Hemoglobin Hopkins-2

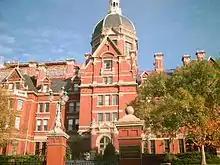
Johns Hopkins Hospital in Baltimore, Maryland

Hematologic studies were prominent at Johns Hopkins Hospital prior to the discovery of the hemoglobin Hopkins-2 variant. After observing the cells under a microscope, Sir William Osler connected the concept of dysfunctional platelets to the development of ulcerative endocarditis and thrombosis. Osler's initial observations of platelets catalyzed the study of blood and hematology at Hopkins and in other research environments. Platelets were discovered independently by Max Schultze in 1865 and G. Bizzozero in 1882.